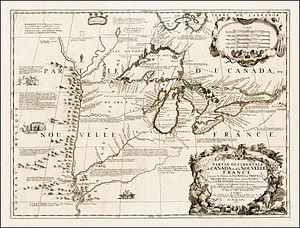
PARTIE OCCIDENTALE du CANADA ou de la NOUVELLE FRANCE où sont les Nations des ILINOIS, de TRACY, les IROQUOIS, et plusieurs autres Peuples
Le lac Michigan est l'un des cinq Grands Lacs d'Amérique du Nord. Le terme « Michigan » a initialement été utilisé pour désigner le lac lui-même, et s'il est bien originaire de l'ojibwé, il signifie « grandes eaux ». C'est le deuxième des Grands Lacs en volume et le troisième plus grand par sa superficie derrière le lac Supérieur et le lac Huron. Il est le seul des Grands Lacs entièrement dans le territoire des États-Unis, les autres étant partagés avec le Canada. Il est bordé, d'ouest en est, par les États du Wisconsin, de l'Illinois, de l'Indiana et du Michigan. Le lac est légèrement plus petit que l'État américain de Virginie-Occidentale. Il a donné son nom à l'État américain du Michigan.
Claude-Jean Allouez est un missionnaire jésuite d'origine française ayant exercé la majeure partie de sa vie comme missionnaire en Nouvelle-France.
La Nouvelle-France est un ensemble colonial français d'Amérique du Nord qui a existé de 1534 à 1763 avec le statut de vice-royauté. Sa capitale était Québec.
Olivier Morel, sieur de La Durantaye est un militaire et homme politique de la Nouvelle-France.
Les Grands Lacs d'Amérique du Nord forment un groupe de cinq vastes lacs situés sur ou près de la frontière entre le Canada et les États-Unis en Amérique du Nord. Ils constituent le groupe de lacs d'eau douce le plus étendu au monde avec une superficie de 244 100 km² et un volume de 23 000 km³. Associé au fleuve Saint-Laurent, émissaire du lac Ontario, le complexe constitue le plus important des systèmes d'eau douce de surface du monde avec approximativement 18 % des réserves mondiales.
Henri Nouvel, né en 1621 ou 1624 à Pézenas dans l’Hérault et mort entre octobre 1701 et octobre 1702 à la mission Saint-François-Xavier de la baie des Puants aux États-Unis, est un prêtre jésuite ayant passé quarante ans de sa vie comme missionnaire auprès des communautés amérindiennes de la Nouvelle-France.